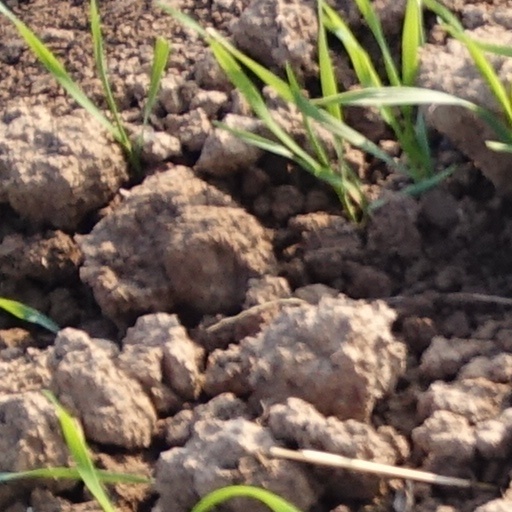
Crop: wheat